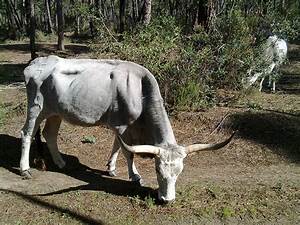
Label: mucca